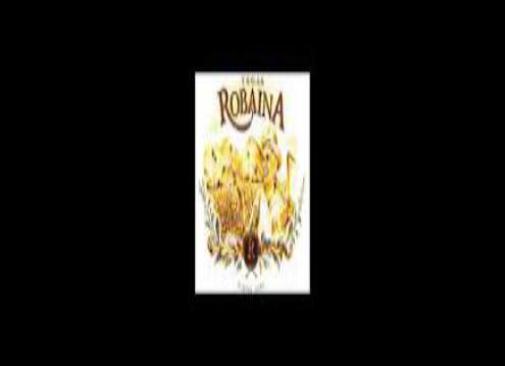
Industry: Necessities